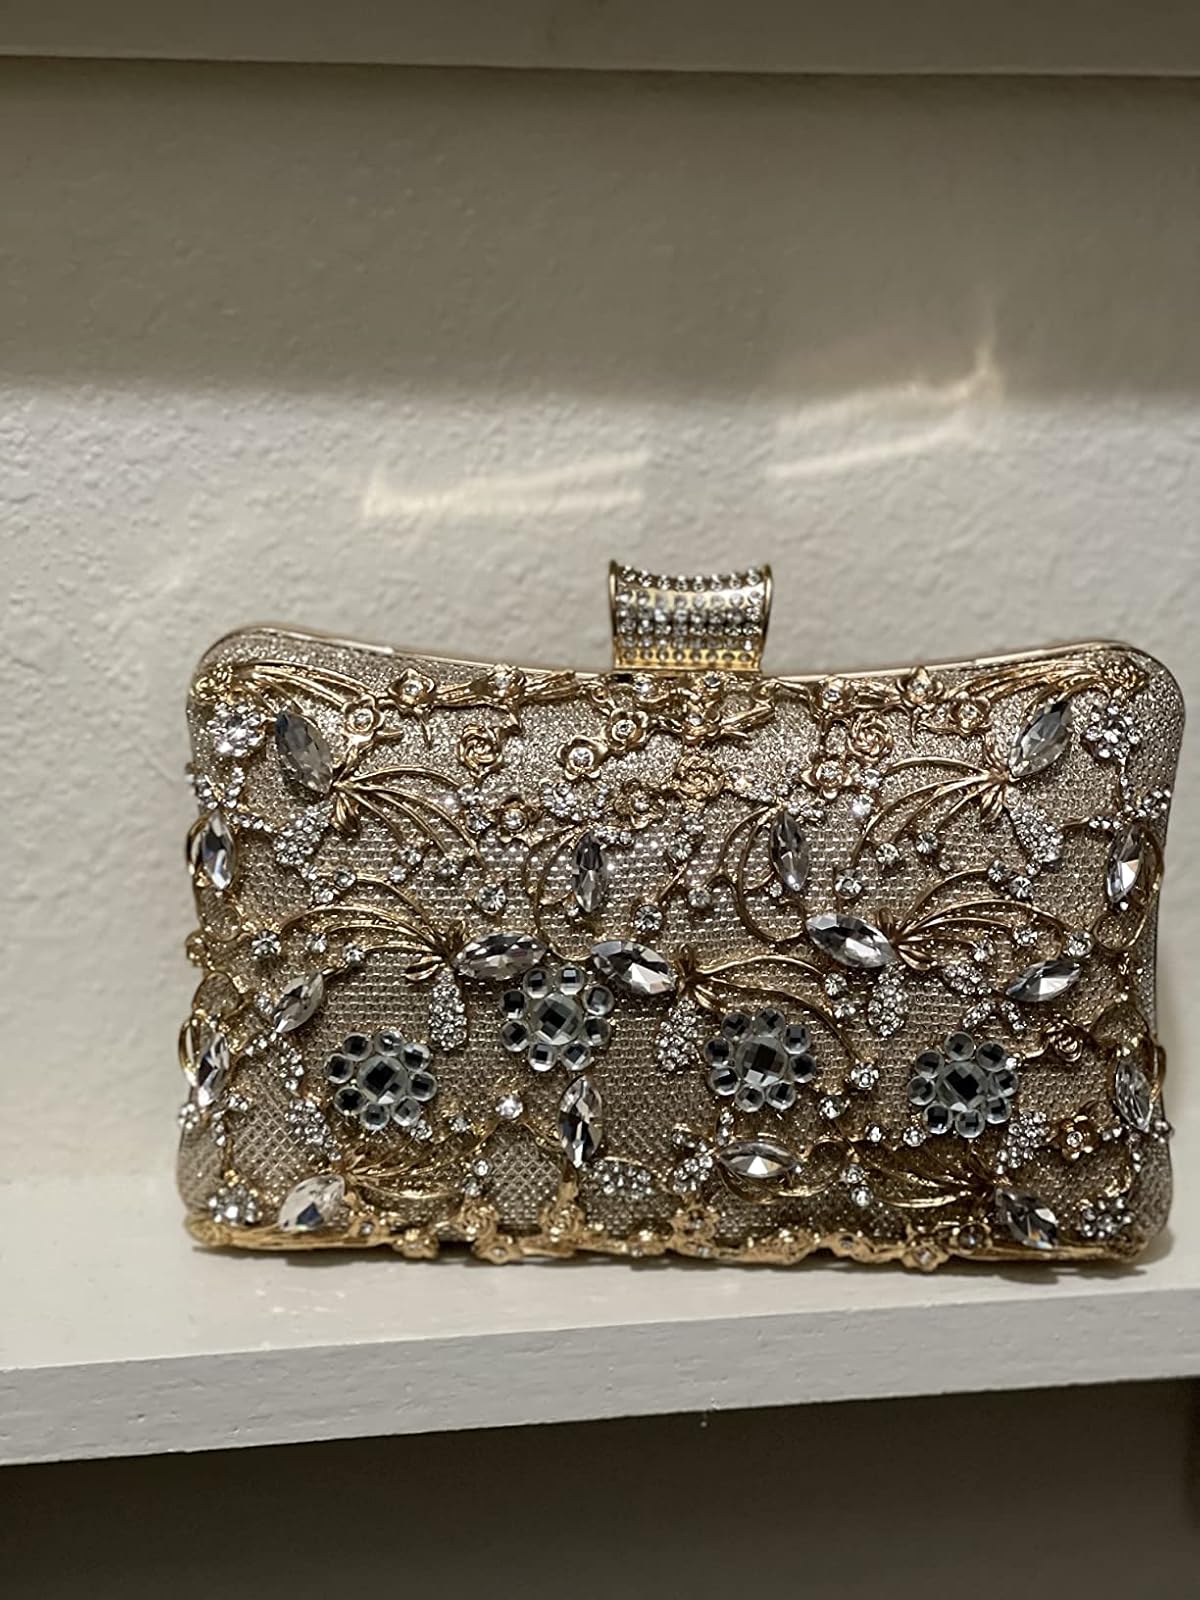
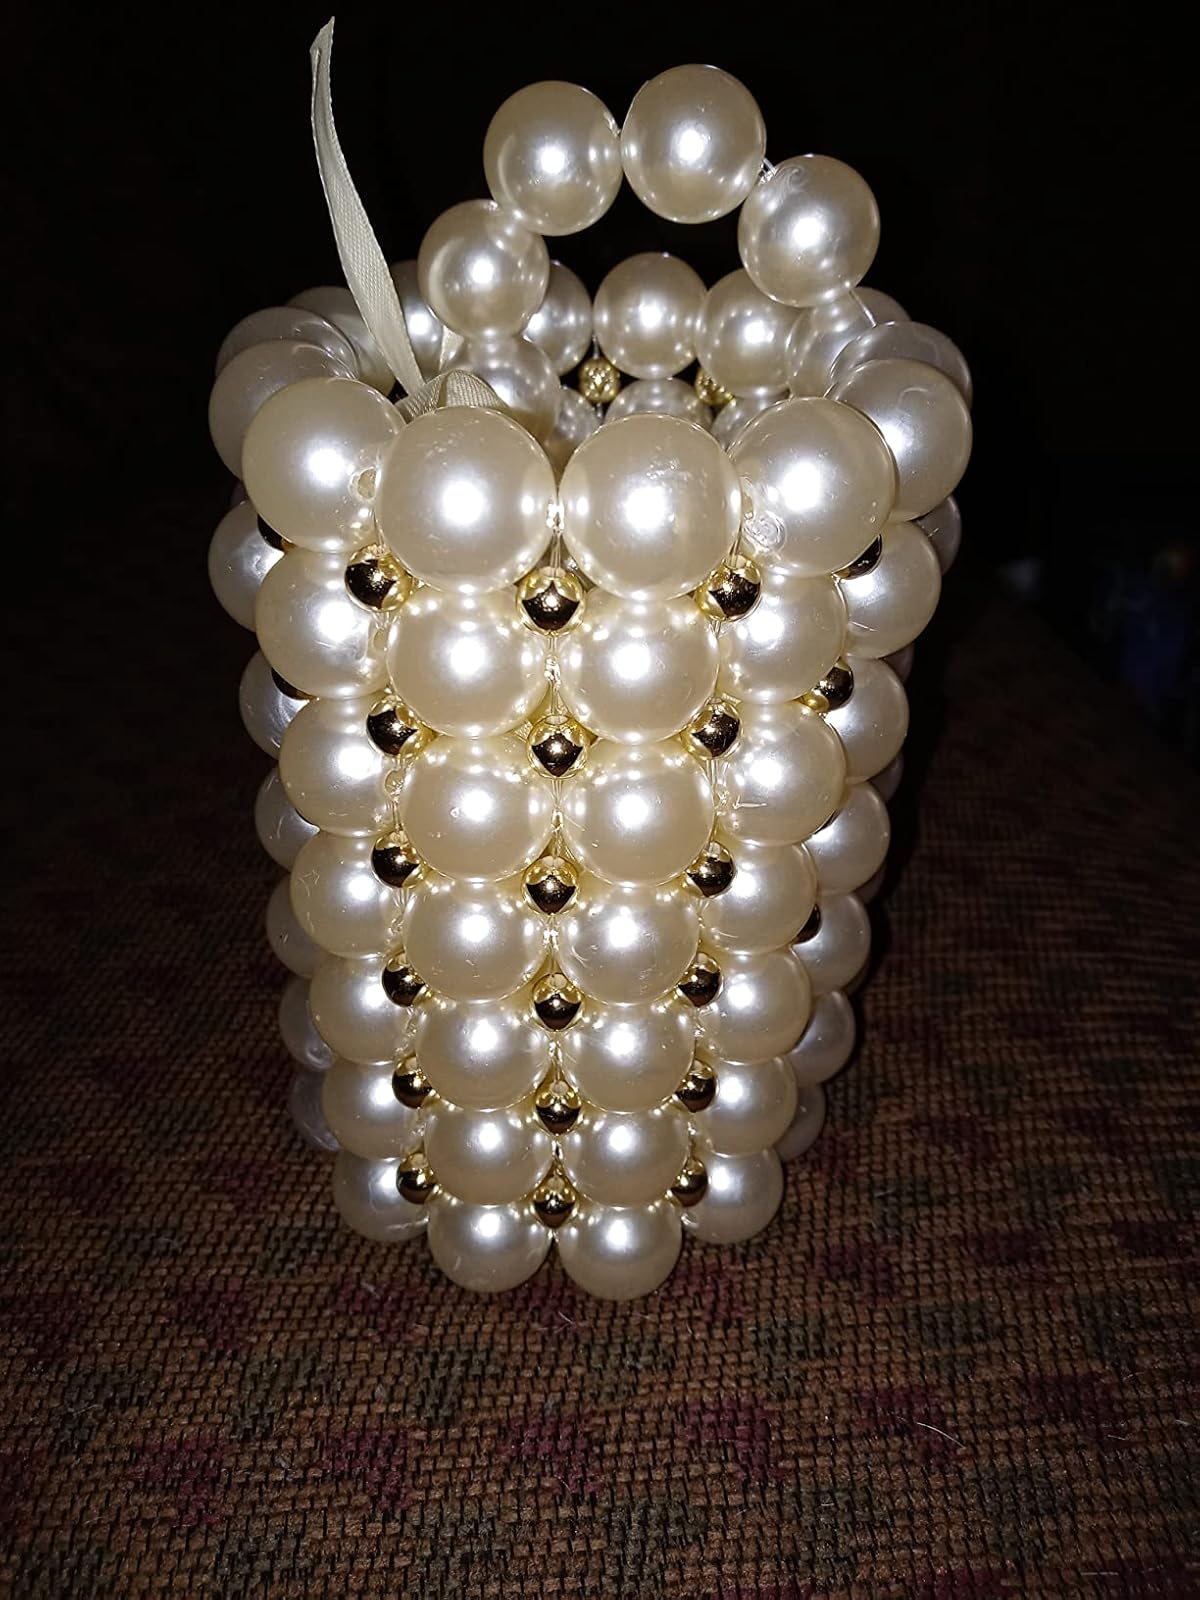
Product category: accessories_handbag
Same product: no